Augusta Victoria Hospital

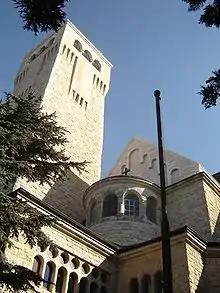
Ascension Church, Augusta Victoria compound

The Augusta Victoria compound was named for Augusta Viktoria of Schleswig-Holstein, wife of German Kaiser Wilhelm II, who visited Jerusalem in 1898. The architect, Robert Leibnitz, was inspired by German palaces, such as the German Hohenzollern Castle.